USS Saratoga (CV-3)

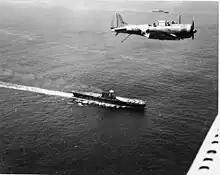
"Enterprise" (foreground) and "Saratoga" (rear) near Guadalcanal, December 1942, with a Douglas SBD Dauntless dive bomber visible between the two carriers

In late June 1942, the Allies decided to seize bases in the southern Solomon Islands with the objective of denying their use by the Japanese to threaten the supply and communication routes between the U.S., Australia, and New Zealand. They also intended to use Guadalcanal and Tulagi as bases to support a campaign to eventually capture or neutralize the major Japanese base at Rabaul on New Britain. Admiral Nimitz committed much of the Pacific Fleet to the task, including three of his four carrier task forces. They fell under the command of the recently appointed Vice Admiral Robert L. Ghormley, commander of the South Pacific Area.